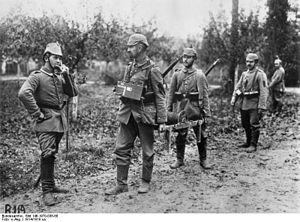
Un téléphone de campagne est un téléphone utilisé pour des communications militaires. Il peut être alimenté par une batterie propre, un commutateur téléphonique, ou une source d'électricité externe. Certains ne nécessitent pas de pile et sont alimentés par le son.
La Deutsches Heer est le nom officiel de l'armée de terre dans l'Empire allemand de 1871 jusqu'en 1919. L'aviation ou « Luftstreitkräfte » intégrée dans la Deutsches Heer, ne constitue alors pas une branche indépendante.
Le casque à pointe est un modèle de casque militaire utilisé par les armées prussiennes, puis allemandes au XIXᵉ siècle et au début du XXᵉ siècle. Sa pointe devait protéger les fantassins des coups de sabre de la cavalerie. On le trouvera ensuite plus ponctuellement dans d'autres armées à travers le monde. En France, puis au Royaume-Uni, il deviendra sous les traits des caricaturistes, le symbole du militarisme allemand.
La première bataille de la Marne, souvent identifiée comme « la bataille de la Marne », a eu lieu lors de la Première Guerre mondiale, du 5 septembre au 12 septembre 1914 entre d'une part l'armée allemande et d'autre part l'armée française et le corps expéditionnaire britannique.
Le plan Schlieffen est un plan militaire datant de 1905, qui a été appliqué sous une forme modifiée par les armées allemandes au tout début de la Première Guerre mondiale. Il doit son surnom au général von Schlieffen, chef de l'État-Major général de l'Armée allemande de 1891 à 1905, mais c'est le général von Moltke qui a adapté continuellement le plan de 1906 à 1913 et l'a fait appliquer en août 1914.